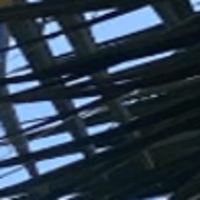
Label: Healthy sample